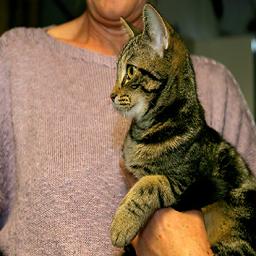
Animal: cats